Battle of Keren

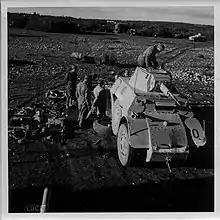
Italians repairing an Autoblindo Fiat-Ansaldo armoured car in East Africa, 1941

In the 4th Division history of 1948, Stevens gave of whom about ten per cent were killed. In 1951, Mackenzie wrote that in the final stages of the battle, the Italians had of whom were killed. In 1954, I. S. O. Playfair, the British official historian, recorded that Italian troops and Eritrean Ascari had In 1993, Raugh wrote that troops were killed and that British casualties were killed and . An informal review of Bruttini and Puglisi (1957) found that about soldiers were killed, and sick, killed and nearly giving totals of and wounded.